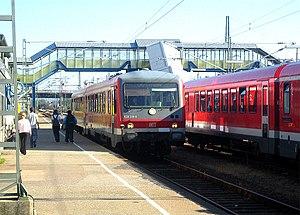
Le Bienwaldbahn est une ligne de chemin de fer essentiellement allemande, reliant la ville de Wörth am Rhein à la ville française frontalière de Lauterbourg.